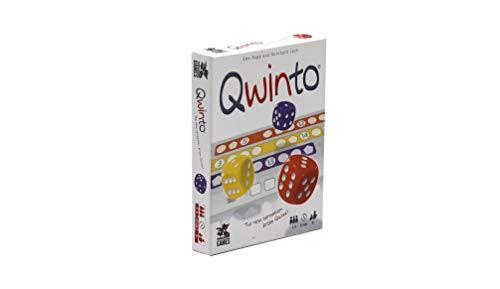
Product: Qwinto
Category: Toys & Games | Games & Accessories
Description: Second step follow-up to the mass hit, Qwixx.
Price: $12.49
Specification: ProductDimensions:5.3x3.9x0.9inches|ItemWeight:4.5ounces|ShippingWeight:4.5ounces(Viewshippingratesandpolicies)|ASIN:B07CQ7LRDN|Itemmodelnumber:PAN201866|Manufacturerrecommendedage:8yearsandup